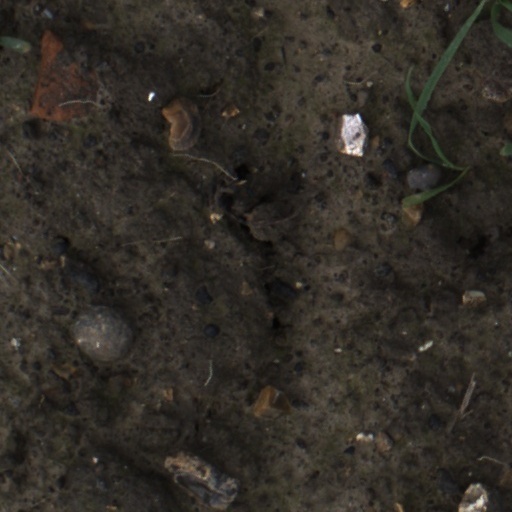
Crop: wheat